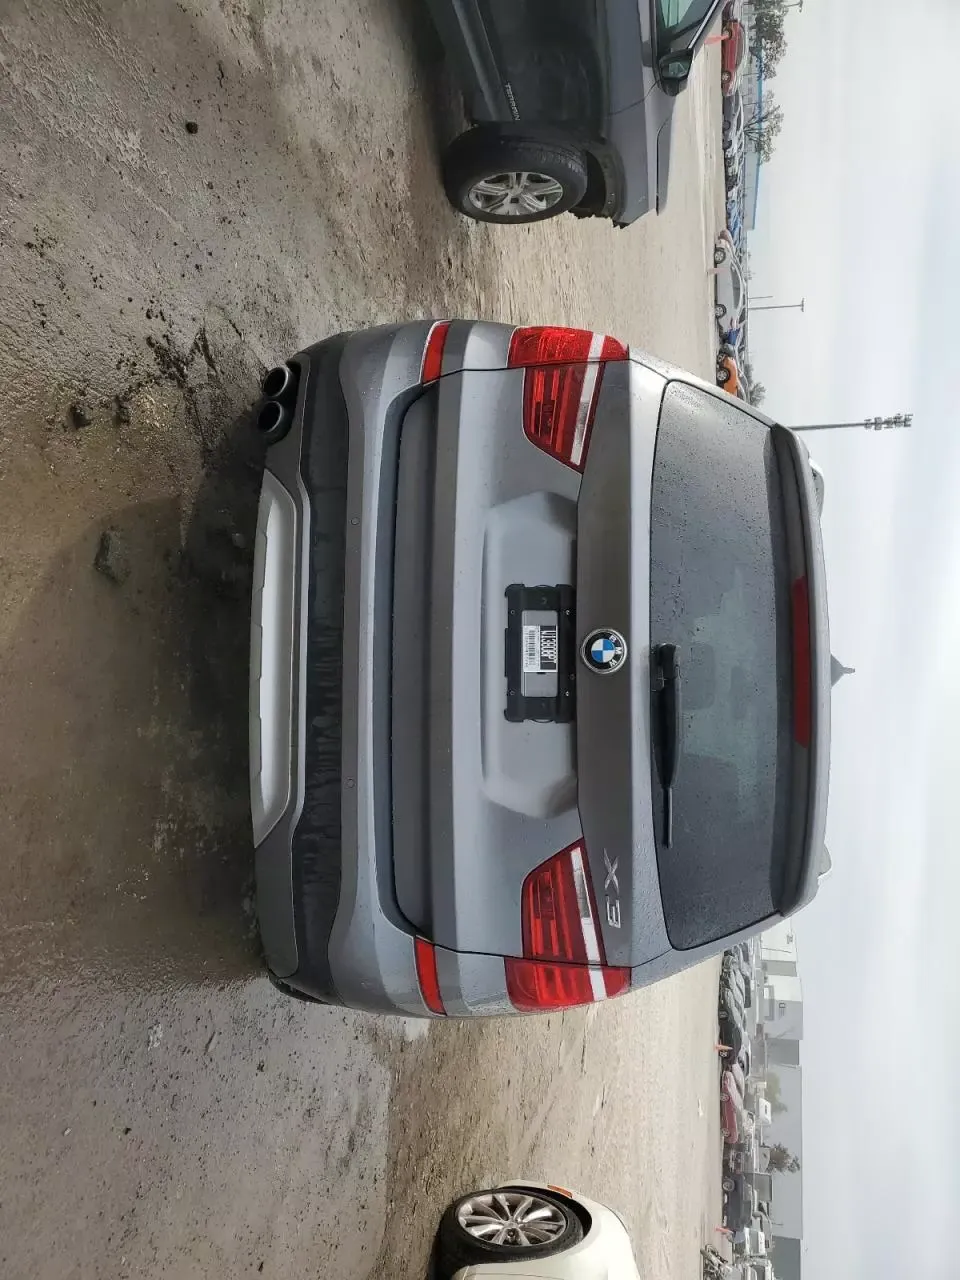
Aucun dommage détecté.
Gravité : aucun